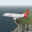
Label: airplane